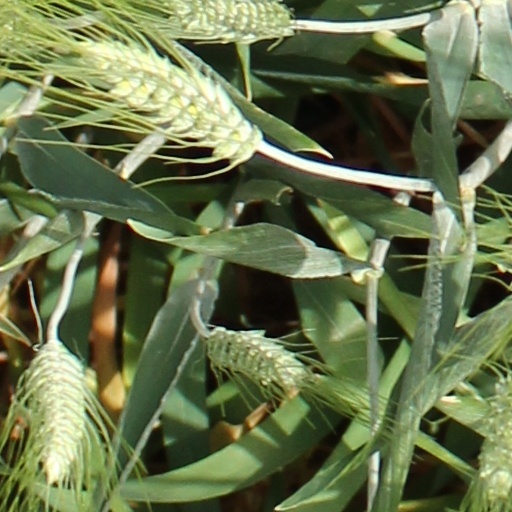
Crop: wheat